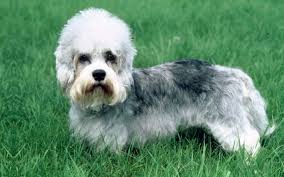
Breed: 211-n000052-Dandie_Dinmont